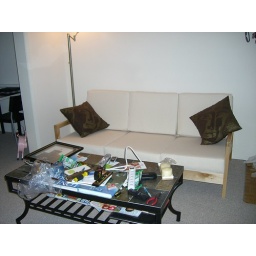
My new sofa and my coffee table (covered in all kinds of random crap!)